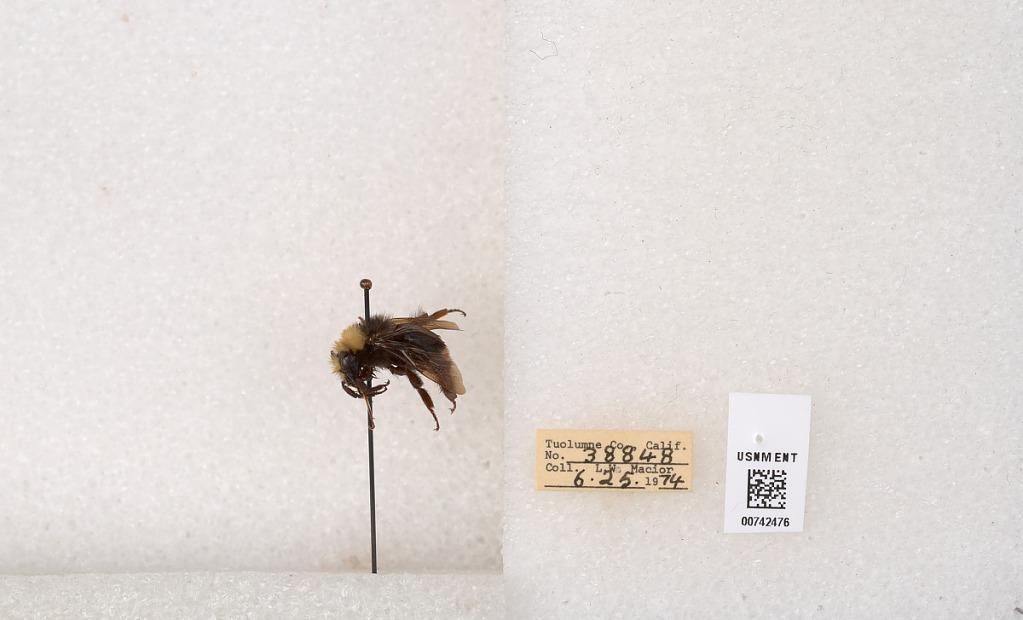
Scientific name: Bombus (Pyrobombus) vosnesenskii Radoszkowski
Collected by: L. Macior
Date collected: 1974-6-25
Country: United States
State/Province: California
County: Tuolumne
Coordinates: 38.0276, -119.955